Henri Jayer

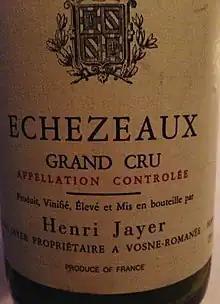
Georges Jayer (Made by Henri Jayer)Echezeaux Grand Cru Burgundy

Henri Jayer (1922 – 20 September 2006) was a French vintner who is credited with introducing important innovations to Burgundian winemaking. He was particularly known for the quality of his Pinot noir. Jayer was born in Vosne-Romanée. He attended the University of Dijon in the 1940s and earned a degree in oenology. Using a inheritance that included parcels in the Échezeaux and Beaux Monts vineyards, Jayer began producing wine under his own label in the 1950s. Henri Jayer wines are now highly sought after and renowned for their balance and elegance, as well as their lushness and concentration. One bottle sells for thousands of dollars. Henri Jayer's daughter commissioned the leading international auction house Baghera/wines to hold Domaine Henri Jayer's unique ex-domaine auction in Jun 2018, Henri Jayer, The Heritage These bottles and magnums sold at the auction were and are the only Henri Jayer to be protected by Prooftag as proof of domaine provenance. Every bottles and magnums from the domaine cellar were sold without any remains. This sale has been recorded in WSET Diploma program as important study material.